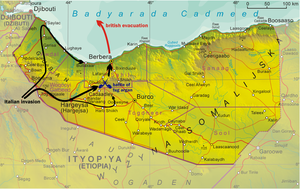
Italiens erobring af Britisk Somaliland
Den italienske invasion af Britisk Somaliland i august 1940
Italiens erobring af Britisk Somaliland var et felttog på Afrikas Horn, som foregik i sommeren 1940 mellem styrker fra Italien og styrker fra Storbritannien og Commonwealth. Det udgjorde en del af Felttoget i Østafrika.